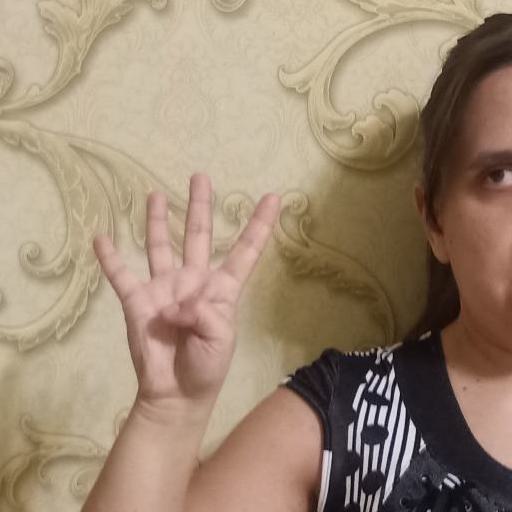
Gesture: four